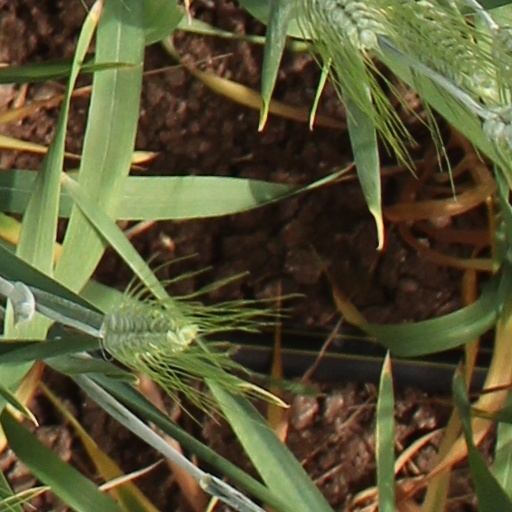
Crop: wheat